2001 Sino-Russian Treaty of Friendship

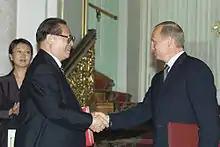
Jiang Zemin and Vladimir Putin after signing the treaty

The Treaty of Good-Neighborliness and Friendly Cooperation Between the People's Republic of China and the Russian Federation (FCT) is a twenty-year strategic treaty between China and Russia. The treaty was signed by Chinese President Jiang Zemin and Russian President Vladimir Putin on 16 July 2001, and it came into force on 28 February 2002.